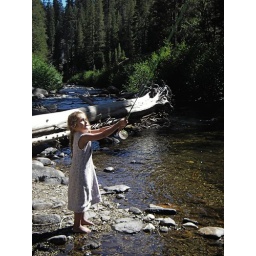
Fly casting in a pink dress